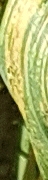
Label: Wheat___Yellow_Rust